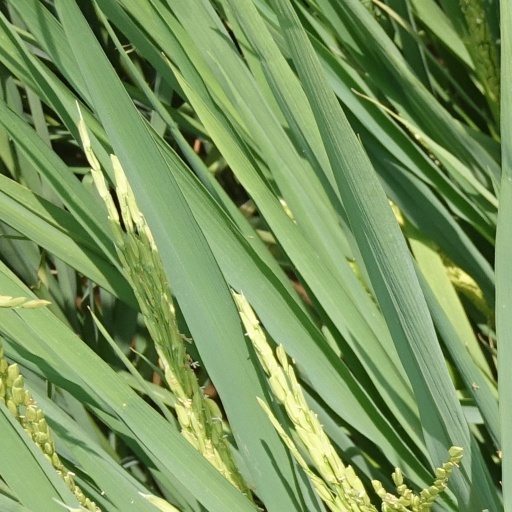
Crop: rice